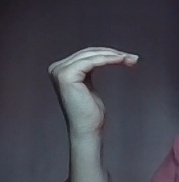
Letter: haa